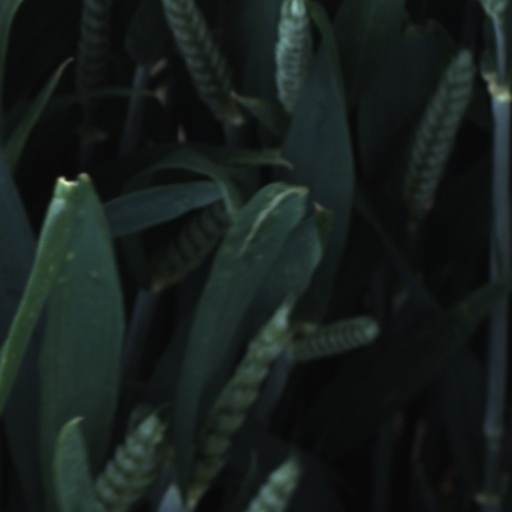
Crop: wheat